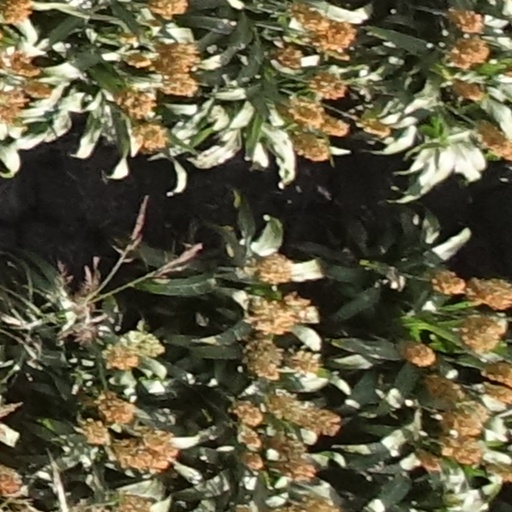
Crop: sorghum